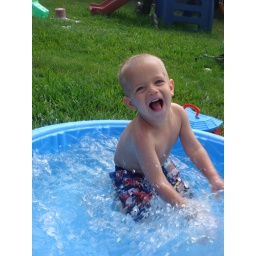
i think if i could live in the water i would, except that i would get hungry and sleeping would be rather difficult.